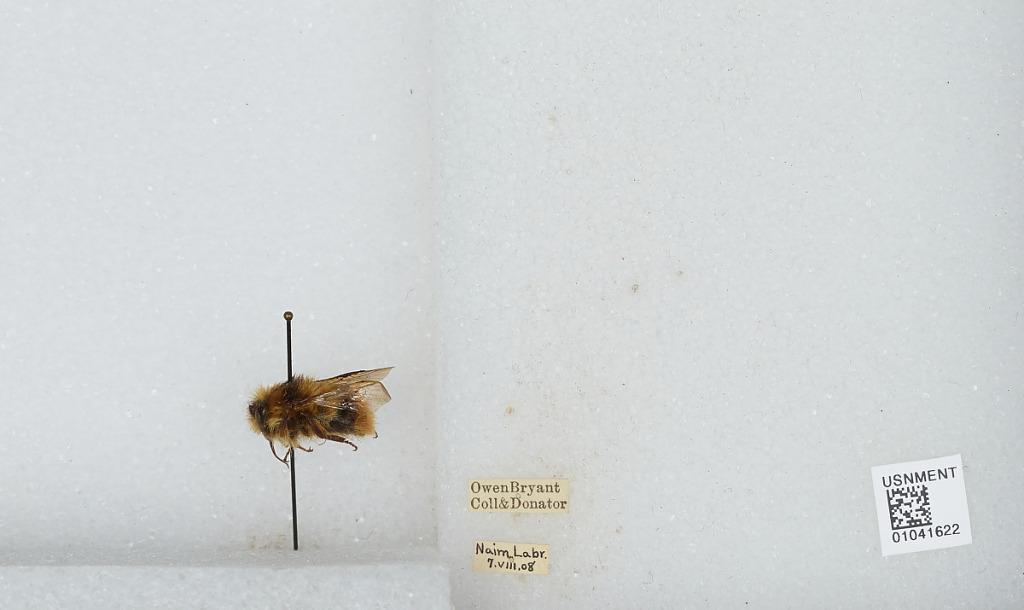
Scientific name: Bombus sp.
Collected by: O. Bryant
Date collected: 1908-8-7
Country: Canada
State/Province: Newfoundland and Labrador
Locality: Naim
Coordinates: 56.5414, -61.6968